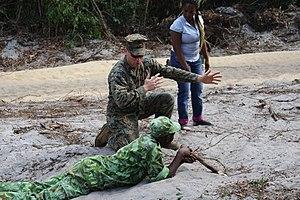
Le parc national de Pongara est une aire protégée du Gabon créée en 2002. Il s’étend sur 870 km² entre la rive gauche de l’estuaire du Komo et le golfe de Guinée. Il est constitué de mangroves, de différents types de forêts, de savanes herbeuses ; plusieurs rivières le traverse.
L'Agence Nationale des Parcs Nationaux est l'organisme chargé de la gestion des 13 parcs nationaux du Gabon.